Zhangcun station

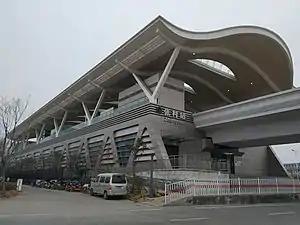

Zhangcun is a station on Line 4 and the Oceantec Valley Line of the Qingdao Metro. It opened on 23 April 2018.